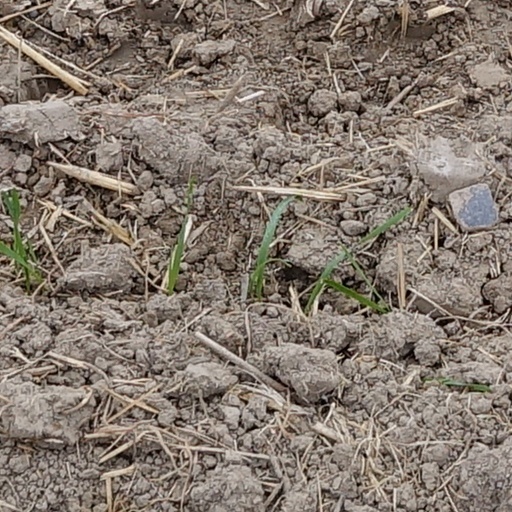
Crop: wheat